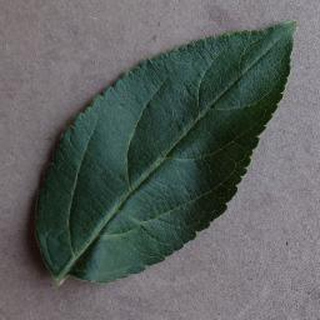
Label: healthy_apple